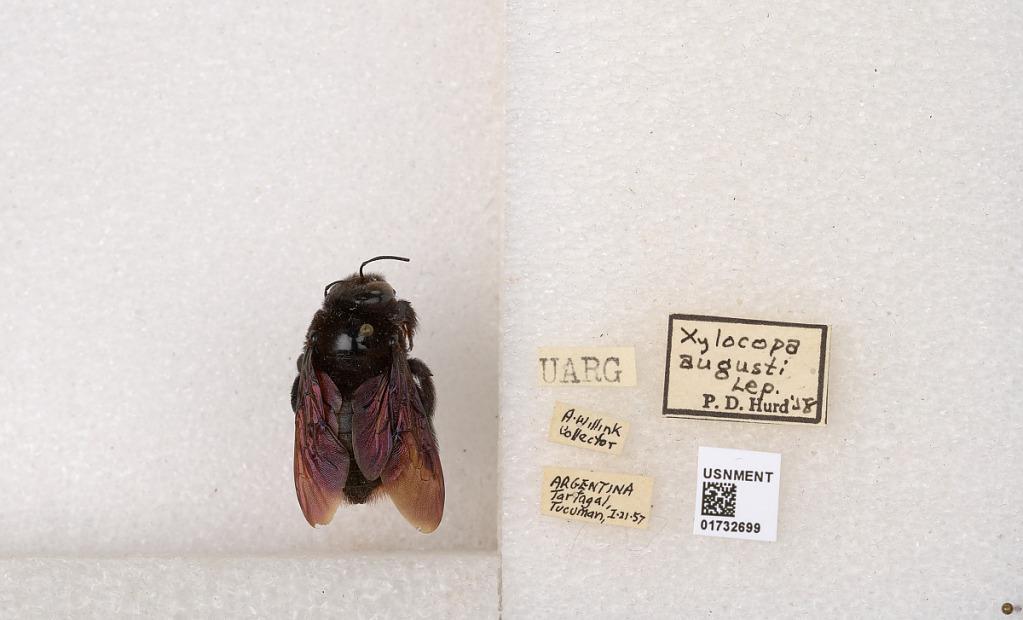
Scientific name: Xylocopa (Neoxylocopa) augusti Lepeletier
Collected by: A. Willink
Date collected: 1957-1-21
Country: Argentina
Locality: Tartagal, Tucuman
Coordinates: -22.5101, -63.7991
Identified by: Hurd, P. D.